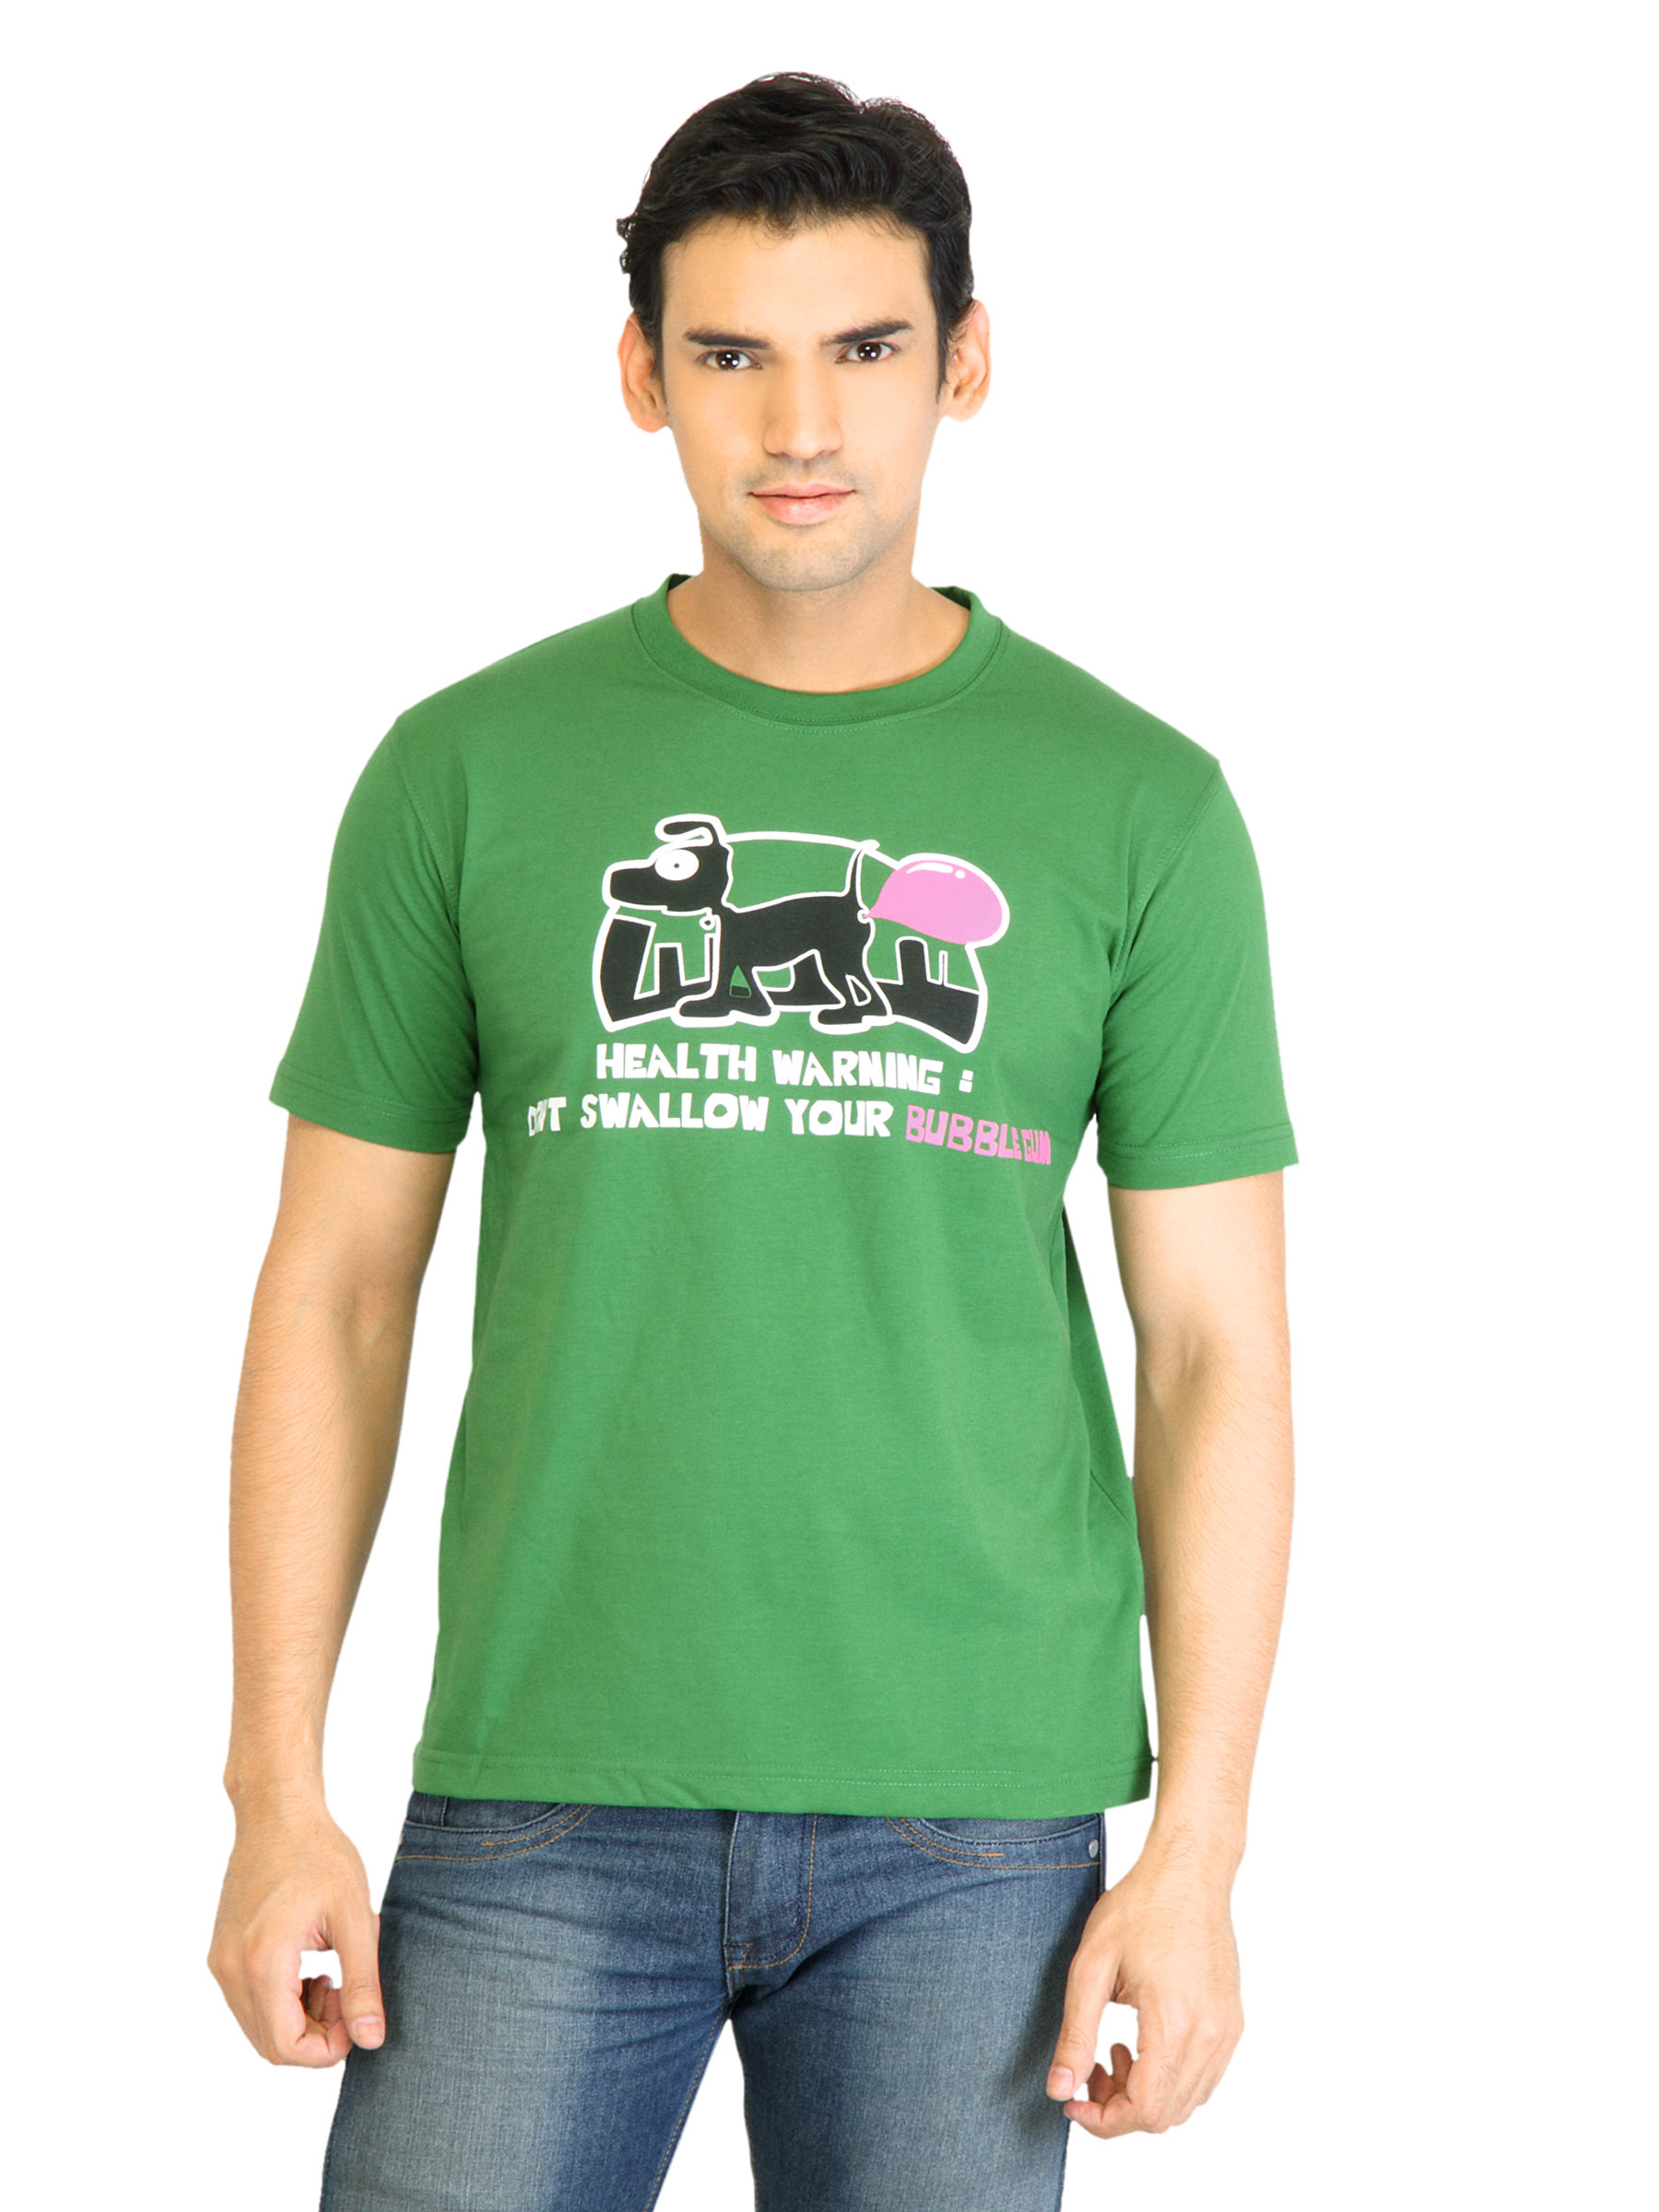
Peter England Men Printed Green TShirt
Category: Apparel / Topwear / Tshirts
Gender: Men
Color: Green
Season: Fall 2011
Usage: Casual